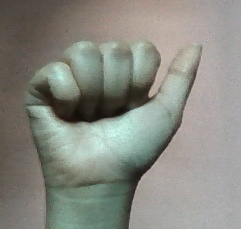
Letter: dhad